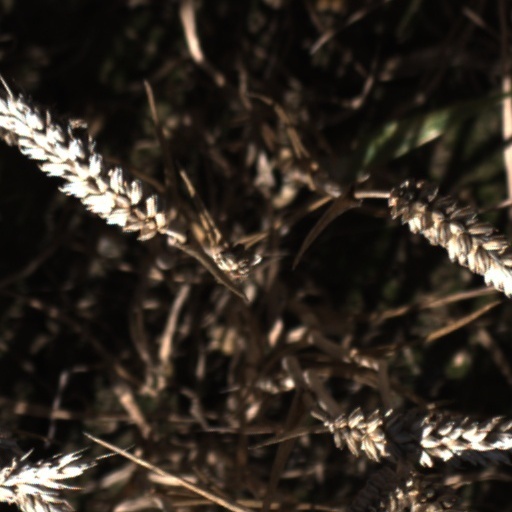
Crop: wheat